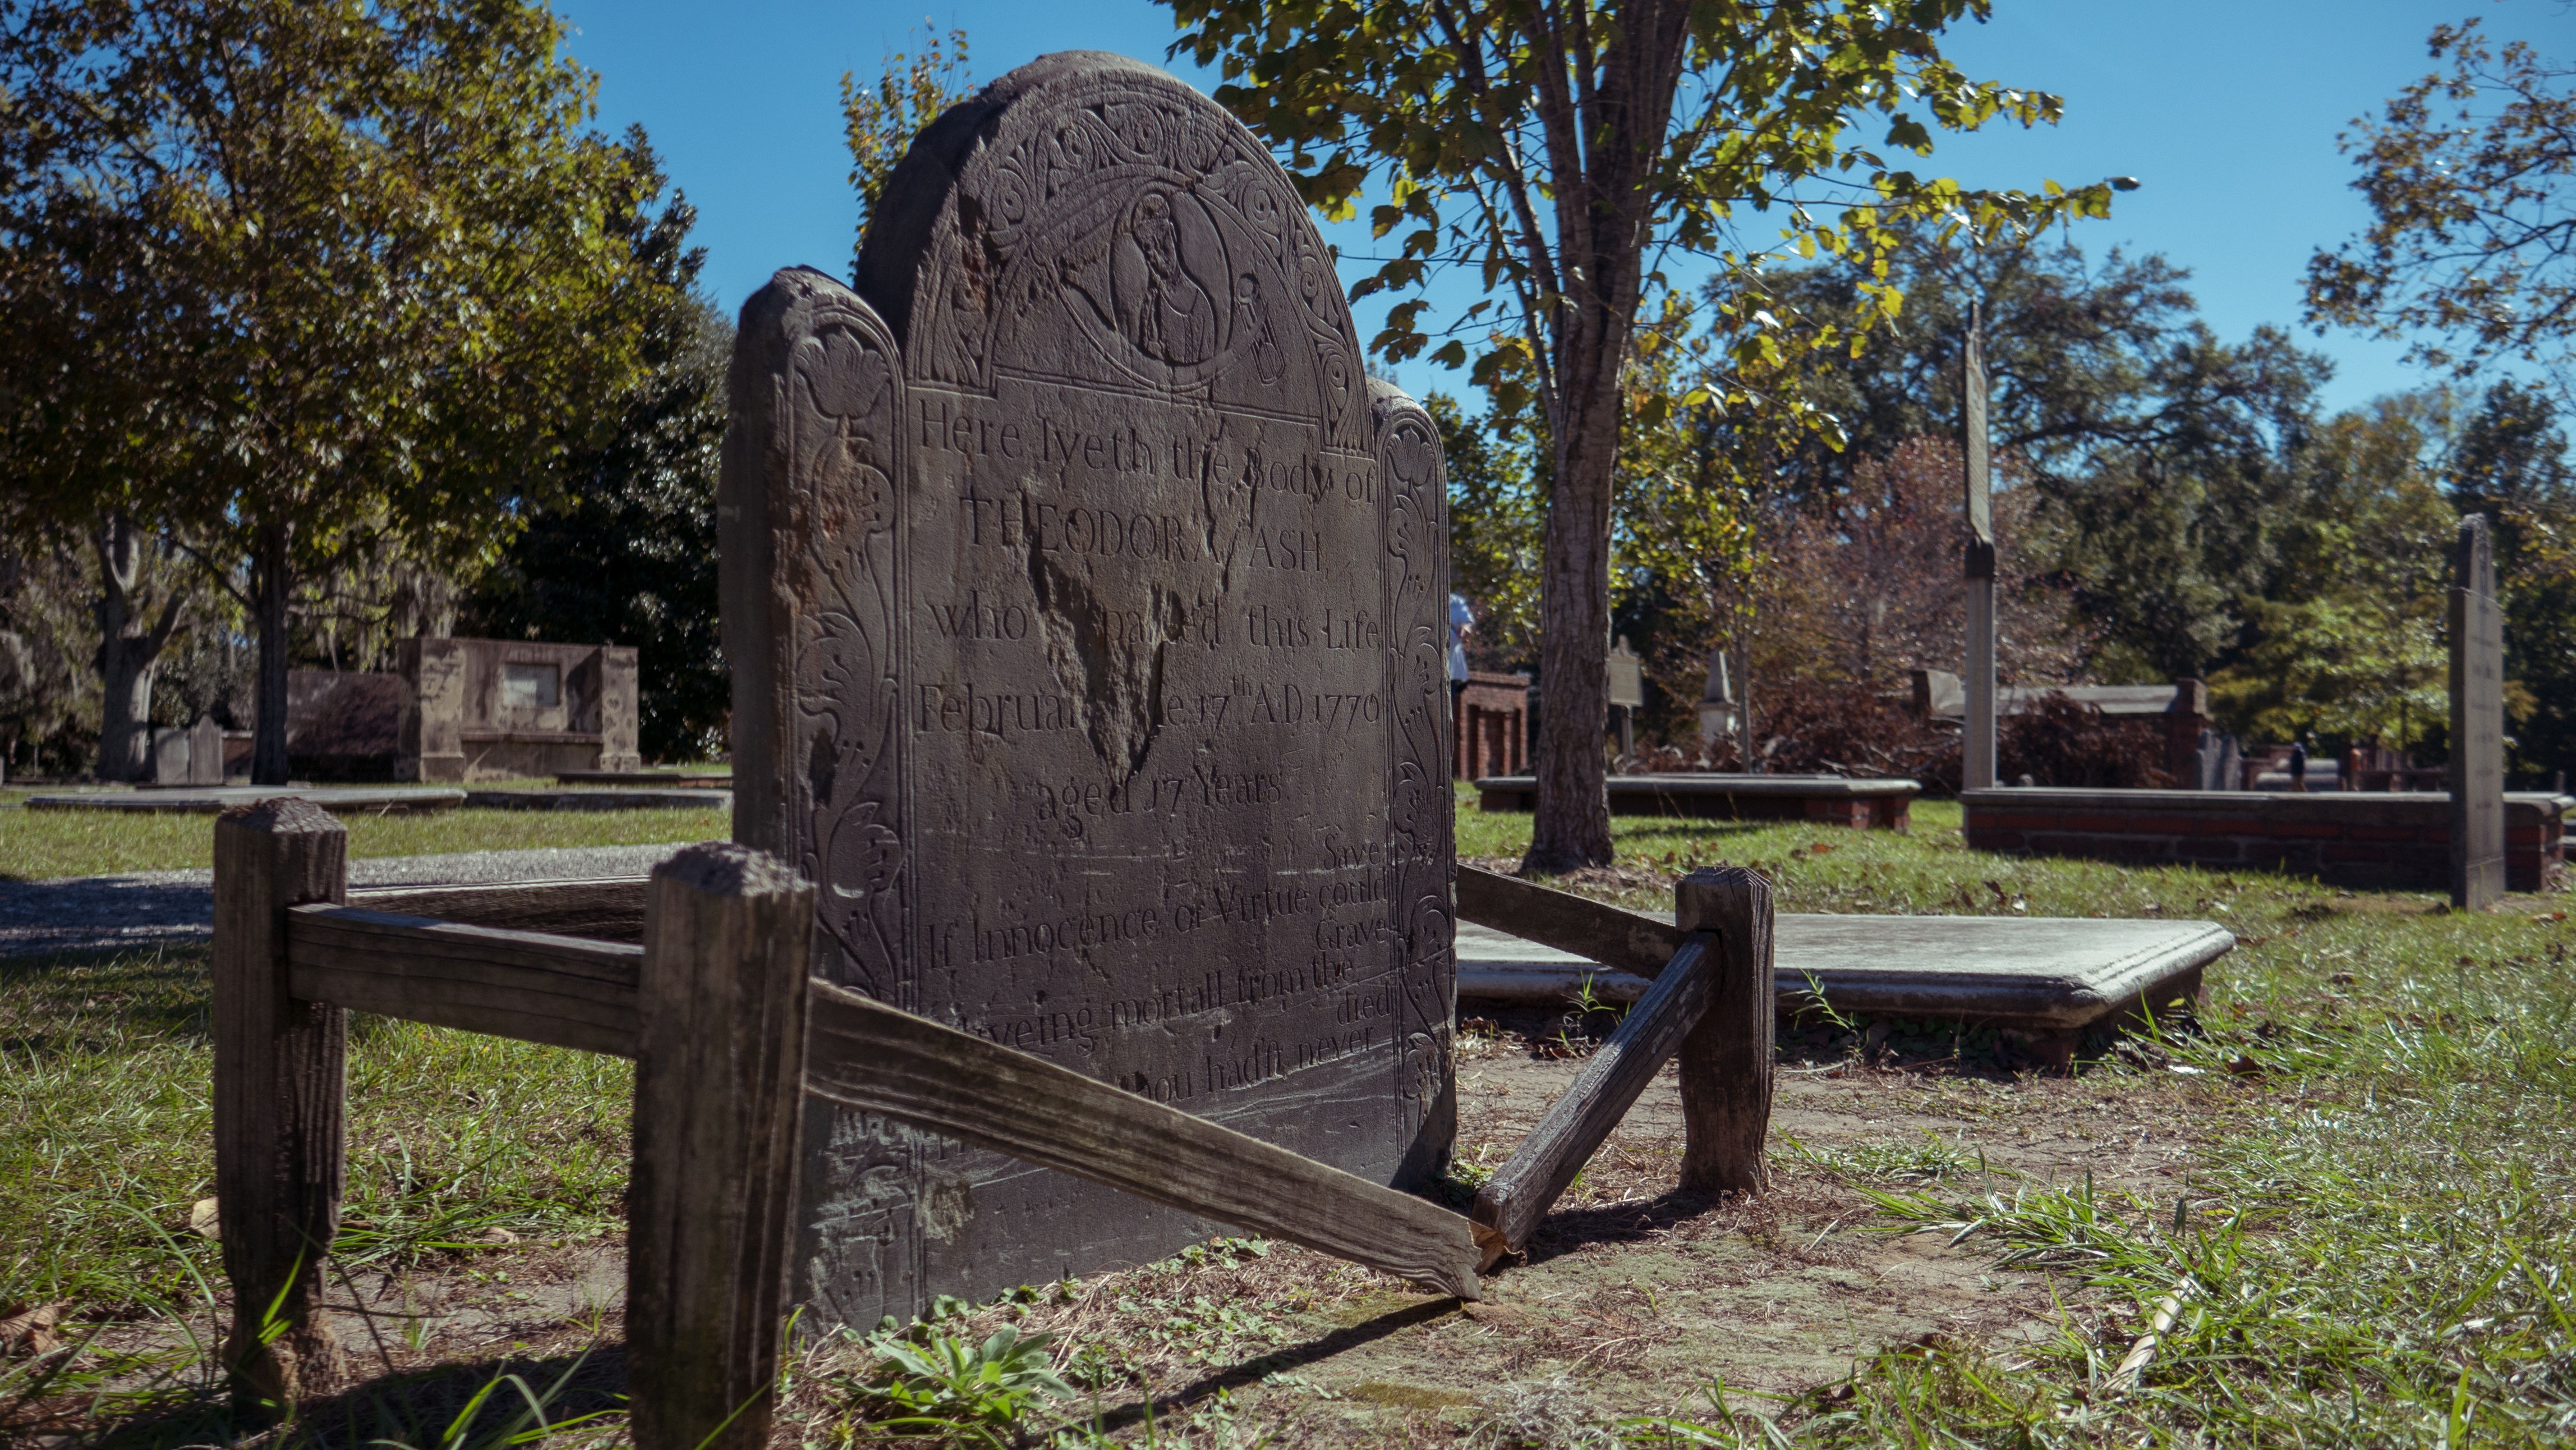
monument, park, cemetery, grave, sculpture, memorial